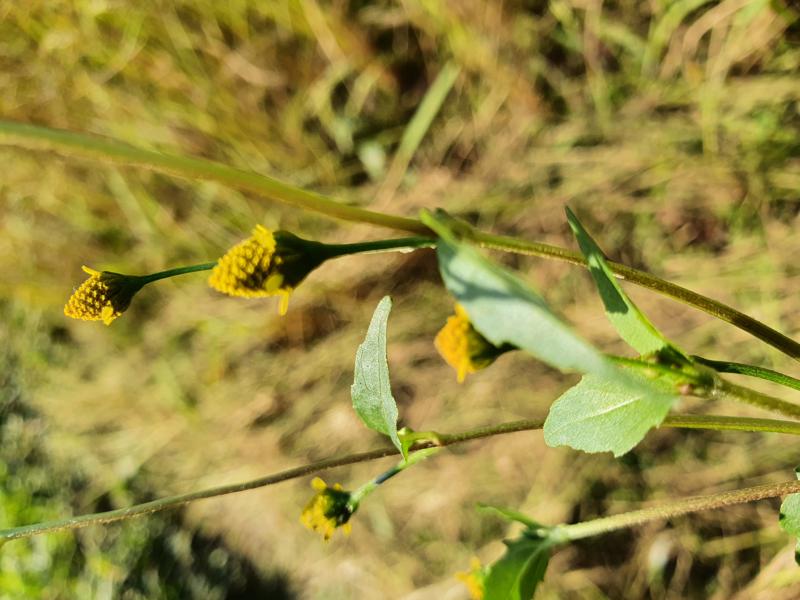
Weed species: Synedrella nodiflora